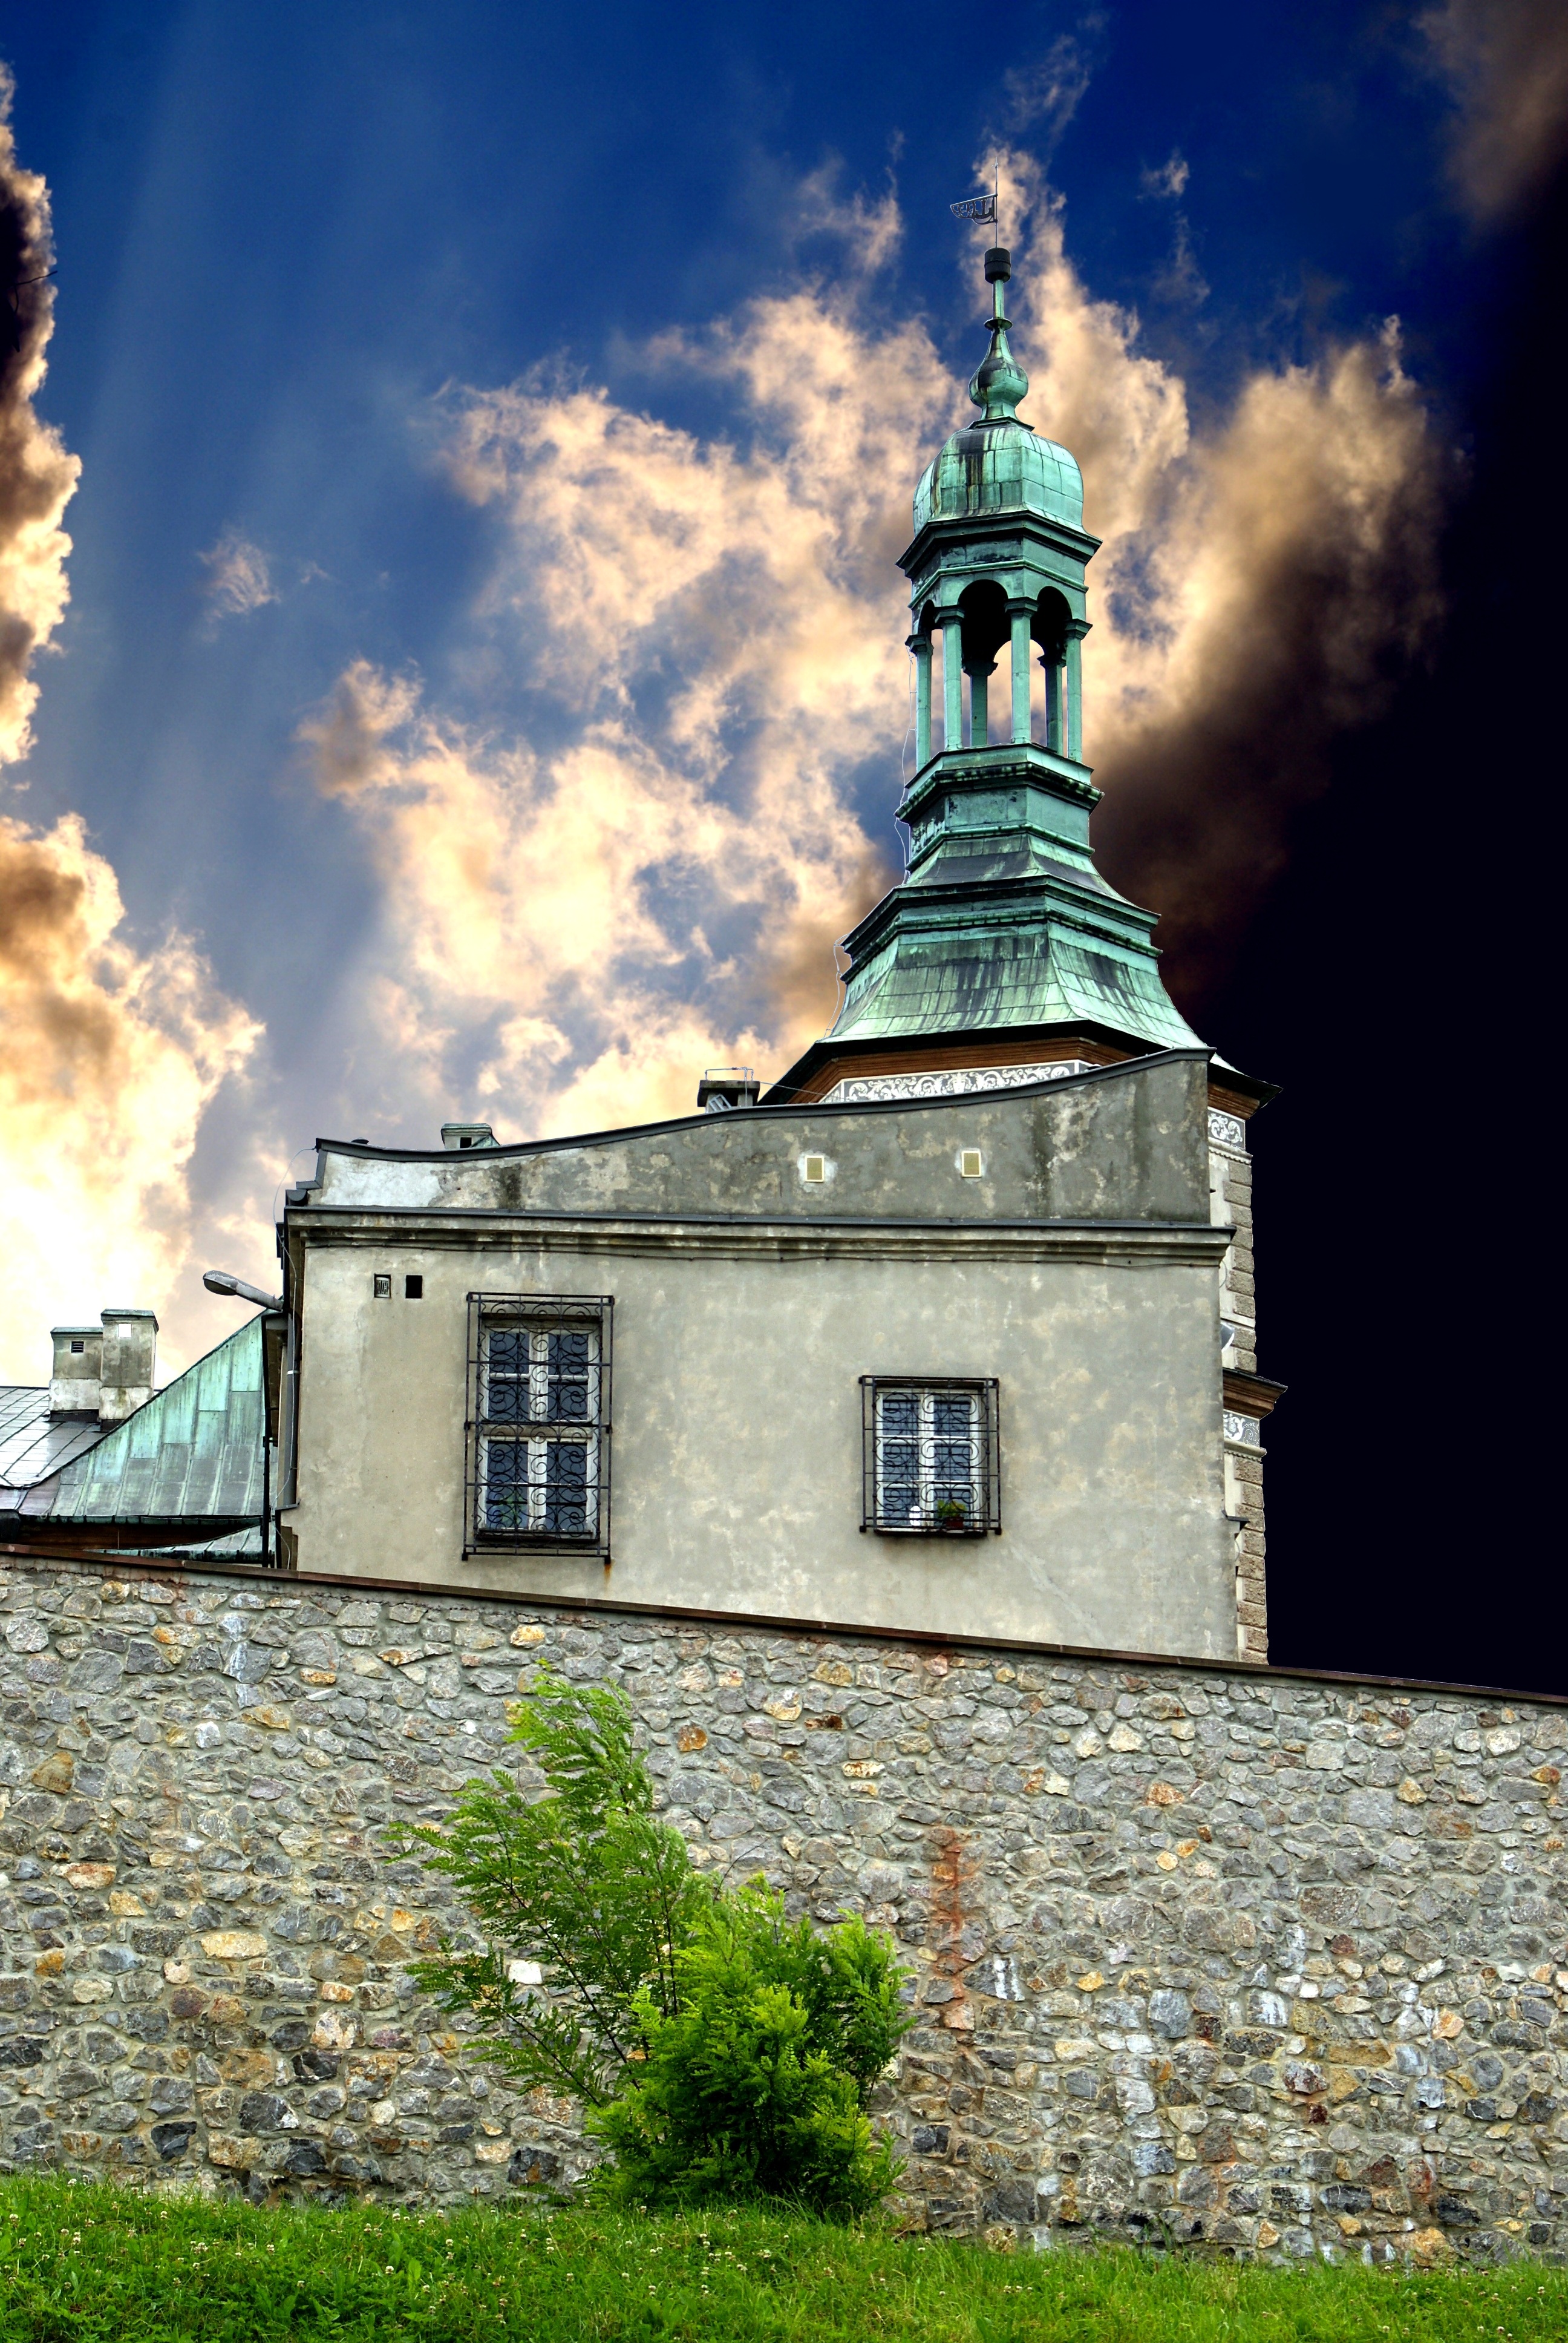
sky, building, old, tower, castle, landmark, church, place of worship, poland, municipal, hell, kielce